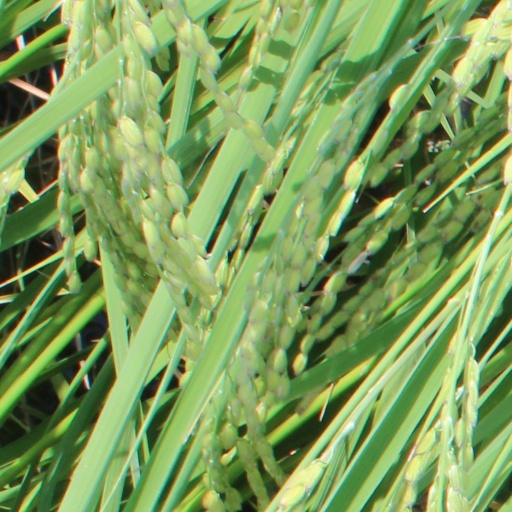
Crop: rice